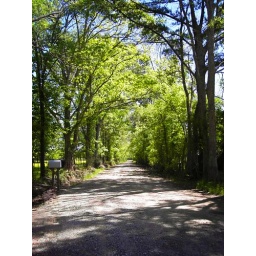
The road in front of my house that goes up the levee, Palmetto, La